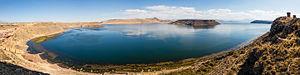
Le lac Umayo est un lac du district de Atuncolla, dans le département de Puno au sud du Pérou, à l'ouest du lac Titicaca.